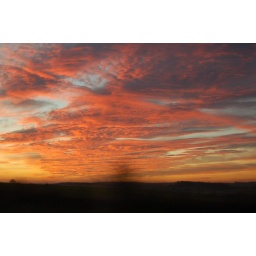
sunset 14.12.06 red sky over heilbronn